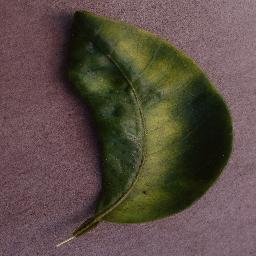
Label: Orange___Haunglongbing_(Citrus_greening)